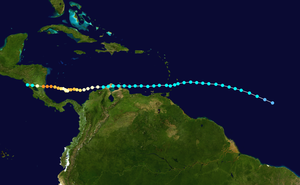
La saison cyclonique 1988 dans l'océan Atlantique nord est une saison modérément active de cyclones tropicaux dans l'océan Atlantique qui a coûté plus de 7 milliards $US de dégâts. La saison a officiellement débutée le 1ᵉʳ juin 1988, et duré jusqu'au 30 novembre 1988, bien qu'une première dépression tropicale se soit développée dans les Caraïbes. Les dates de juin et novembre délimitent conventionnellement la formation des cyclones tropicaux formés dans le bassin atlantique. Le premier cyclone tropical du nom se nomme Alberto formé le 8 août, un mois plus tard que d'habitude. Le dernier cyclone du nom, la tempête tropicale Keith, est devenue extratropicale le 24 novembre.